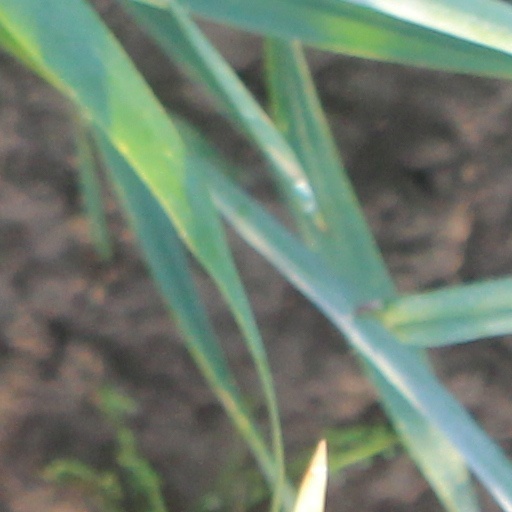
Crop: wheat